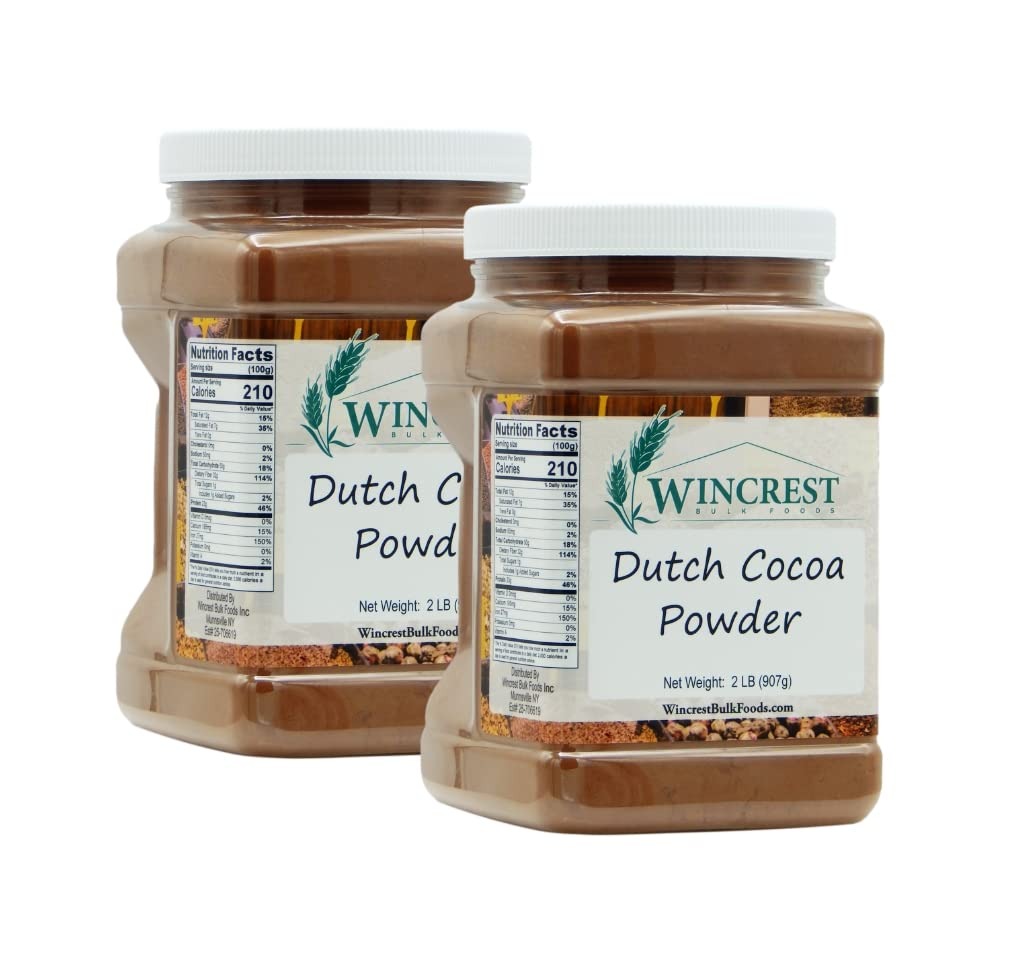
Item Name: Premium Dutch Processed Cocoa Powder - 4 Lb
Bullet Point 1: Dutch Cocoa Powder has a 10-12% fat content with a reddish-brown color, mild flavor, and is easy to dissolve in liquids.
Bullet Point 2: The delicate flavor makes it ideal in baked goods like European cakes and pastries where its subtle flavor complements other ingredients.
Bullet Point 3: 4 Lb Tub - Produced by WinCrest Bulk Foods
Product Description: Dutch Cocoa Powder has a 10-12% fat content with a reddish-brown color, mild flavor, and is easy to dissolve in liquids. The delicate flavor makes it ideal in baked goods like European cakes and pastries where its subtle flavor complements other ingredients.
Value: 64.0
Unit: Ounce

Price: 44.49